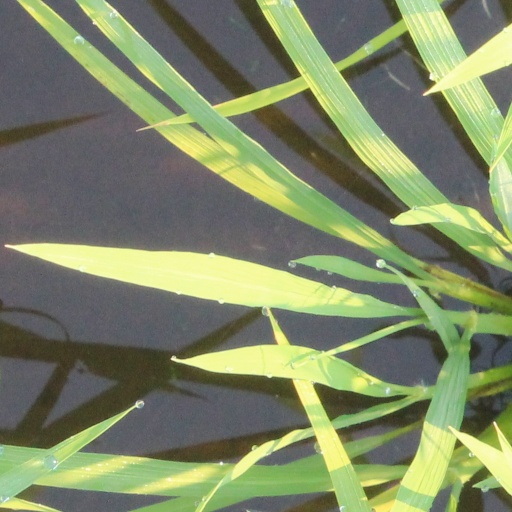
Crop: rice